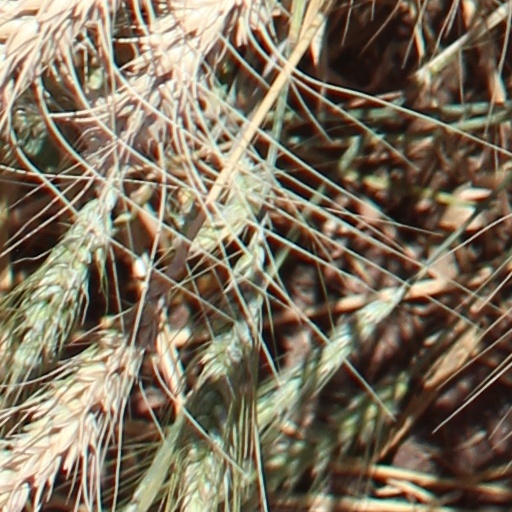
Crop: wheat